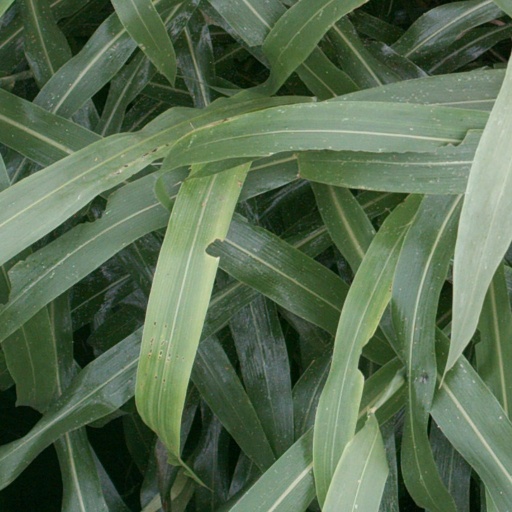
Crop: sorghum